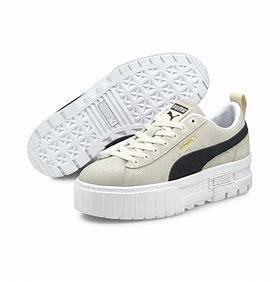
Brand: Puma
Model: Mayze